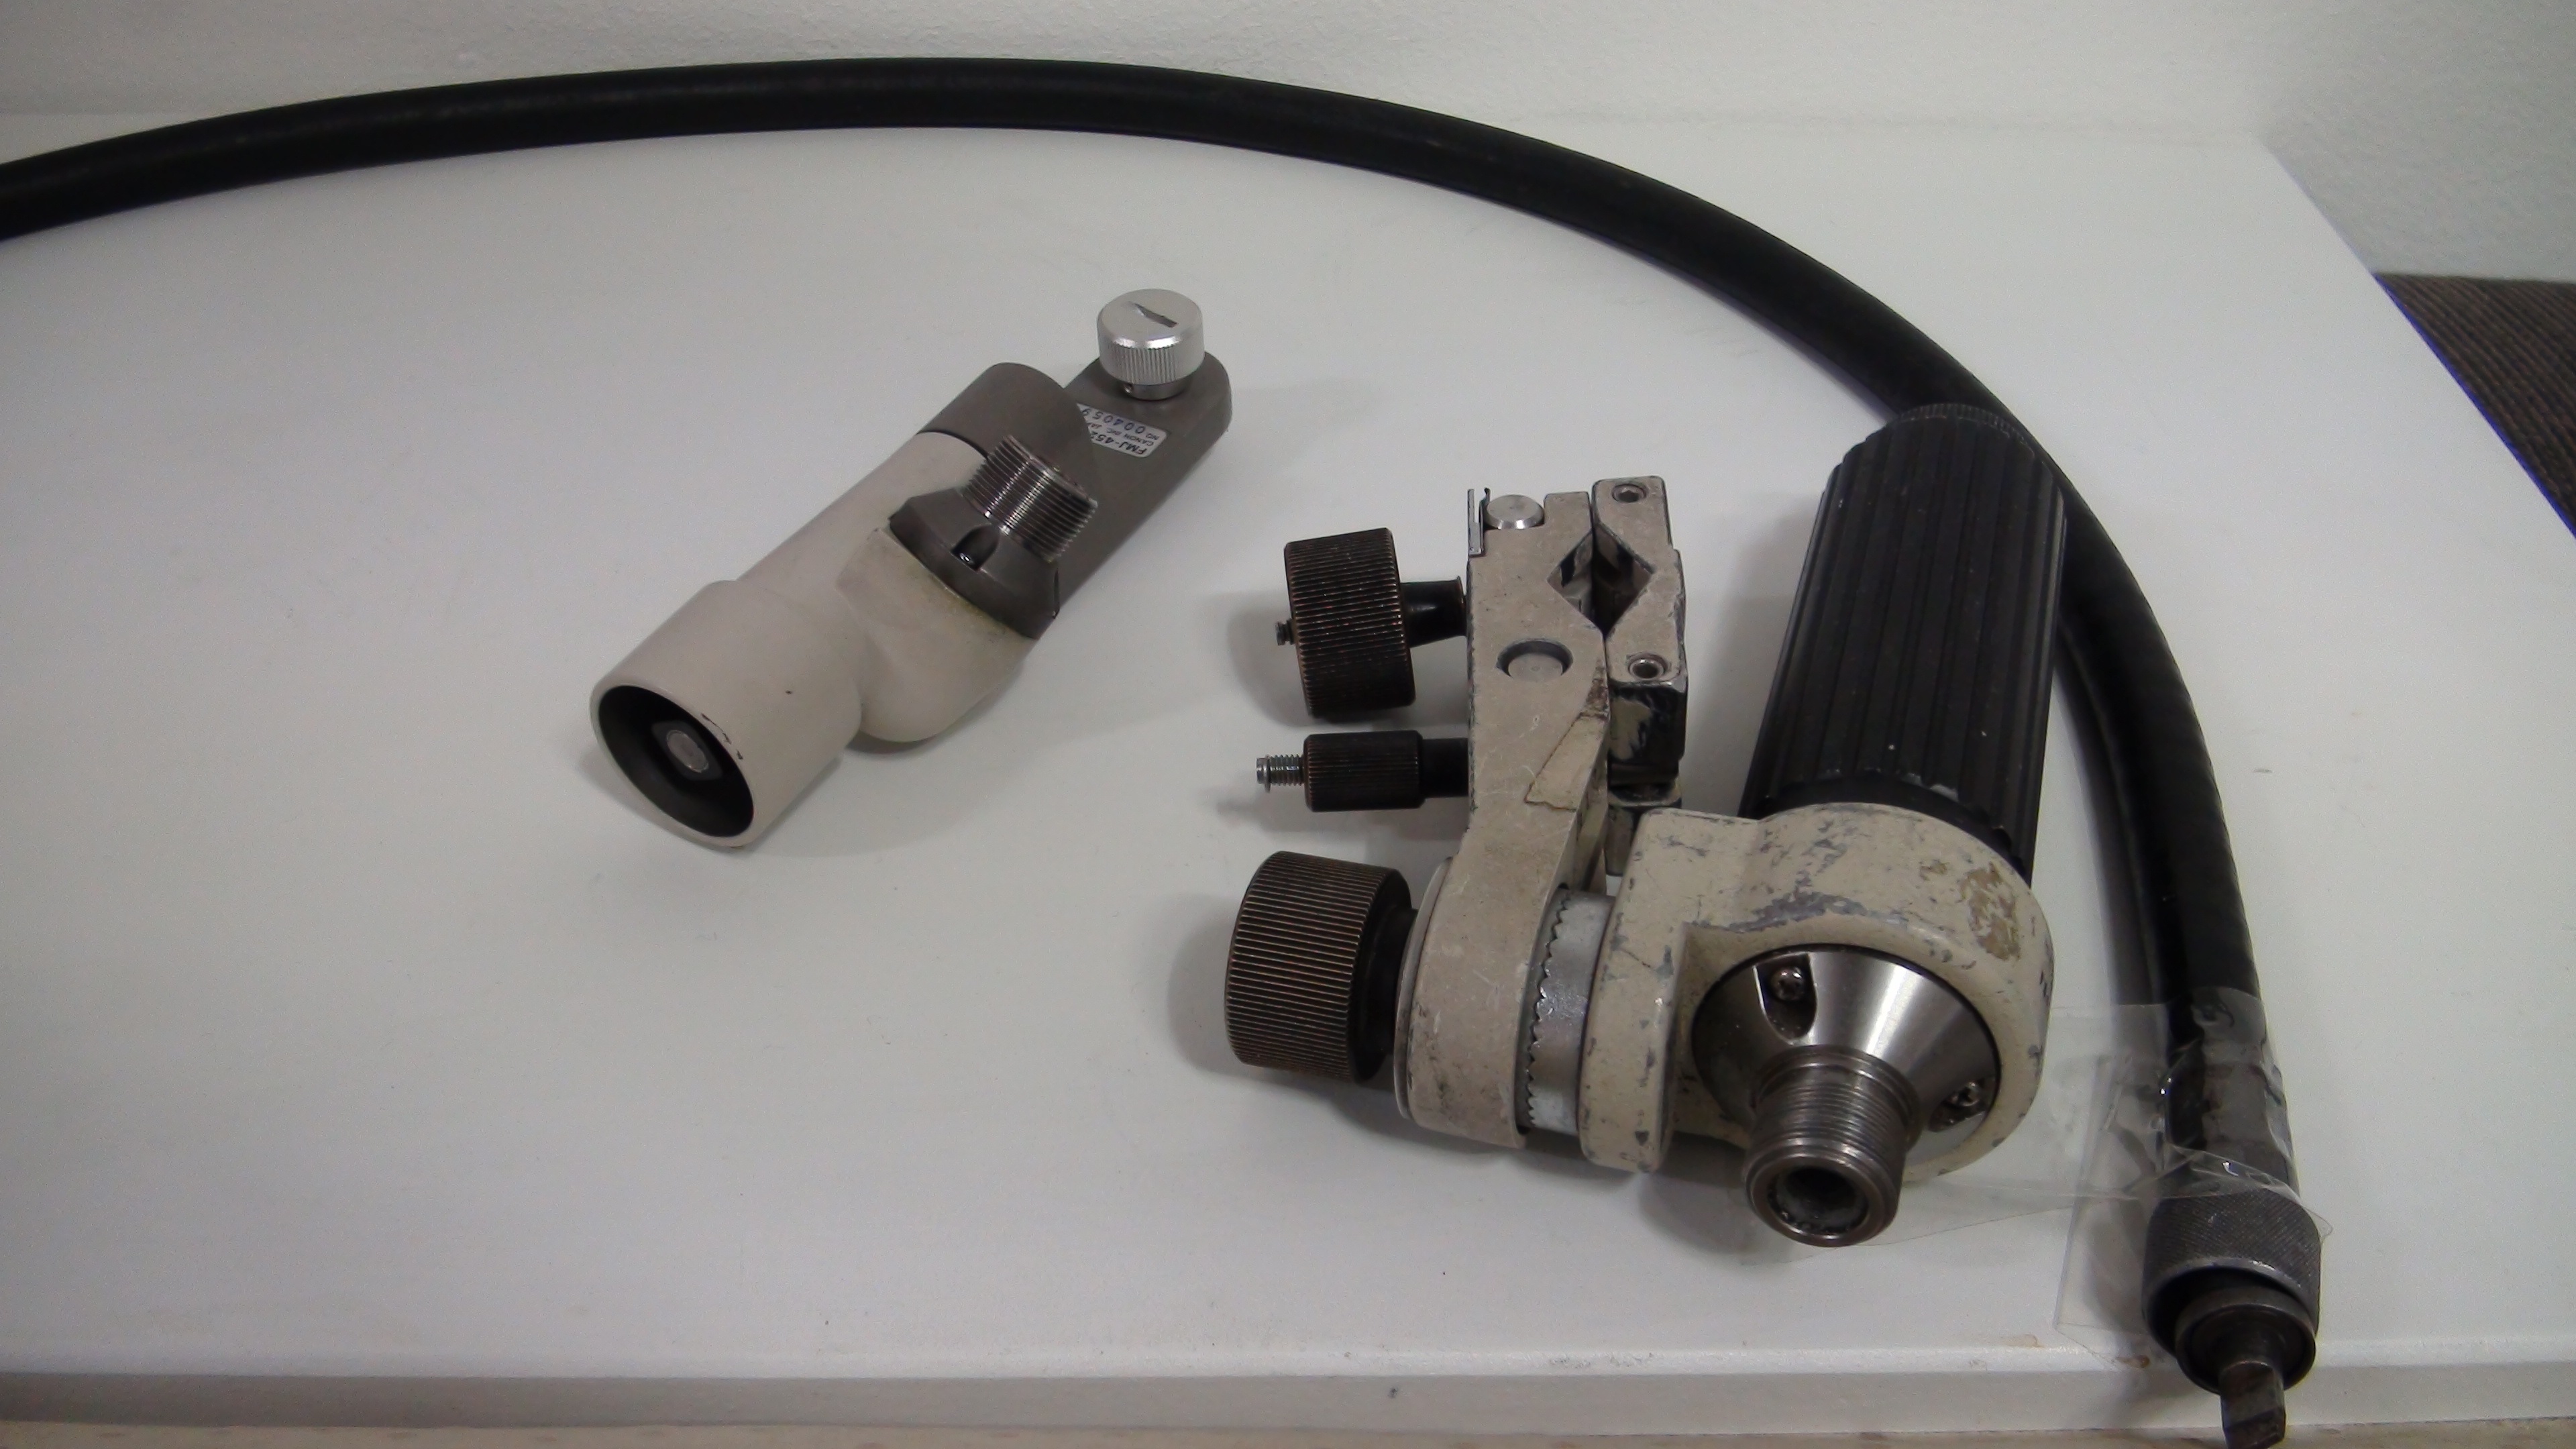
machine, product, focus, cannon, manual, auto part, automotive exterior, automotive engine part